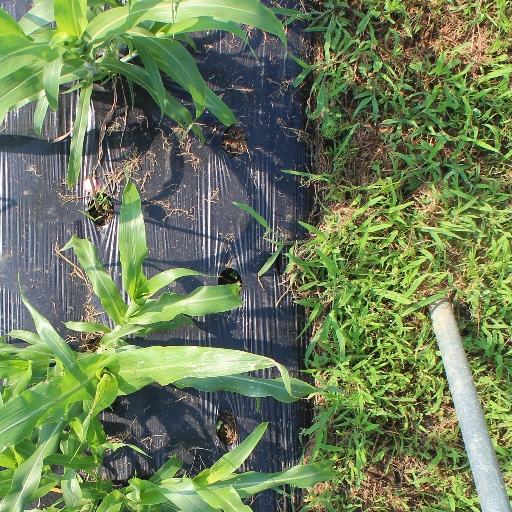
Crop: sorghum